Allen Drury

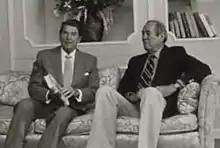
Ronald Reagan visits with Drury in 1981

Allen Stuart Drury (September 2, 1918 – September 2, 1998) was an American novelist. During World War II, he was a reporter in the Senate, closely observing Presidents Franklin D. Roosevelt and Harry S. Truman, among others. He would convert these experiences into his first novel "Advise and Consent", for which he won the Pulitzer Prize for Fiction in 1960. Long afterwards, it was still being praised as ‘the definitive Washington tale’. His diaries from this period were published as "A Senate Journal 1943–45".